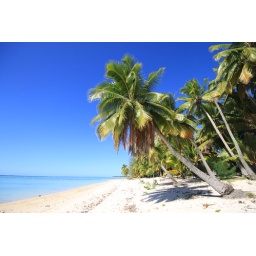
White sand beach fringed by palm trees, Aitutaki